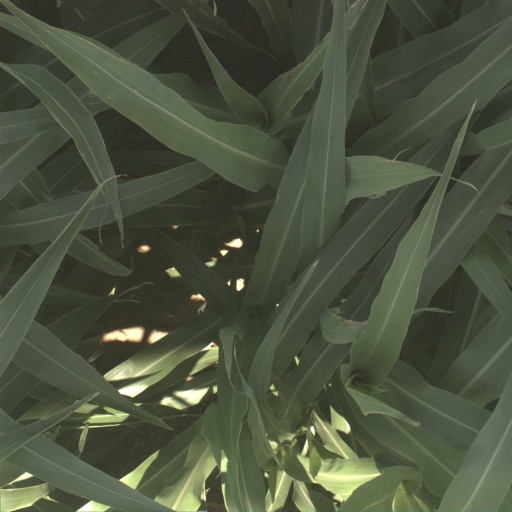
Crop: sorghum